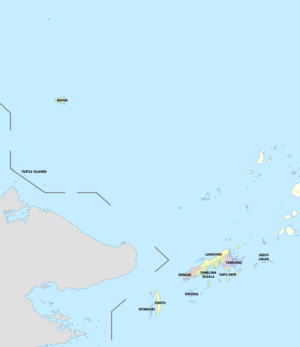
Tawi-Tawi est une province du sud-sud-ouest des Philippines de la région Bangsamoro. Elle a une superficie de 1 087 km² pour une population de 322 317 habitants.